47 Ursae Majoris c

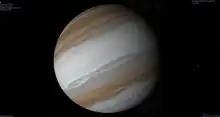
An artist's impression of 47 UMa c

47 Ursae Majoris c (abbreviated 47 UMa c), formally named Taphao Kaew is an extrasolar planet approximately 46 light-years from Earth in the constellation of Ursa Major. The planet was discovered located in a long-period around the star 47 Ursae Majoris. Its orbit lasts 6.55 years and the planet has a mass at least 0.540 times that of Jupiter.